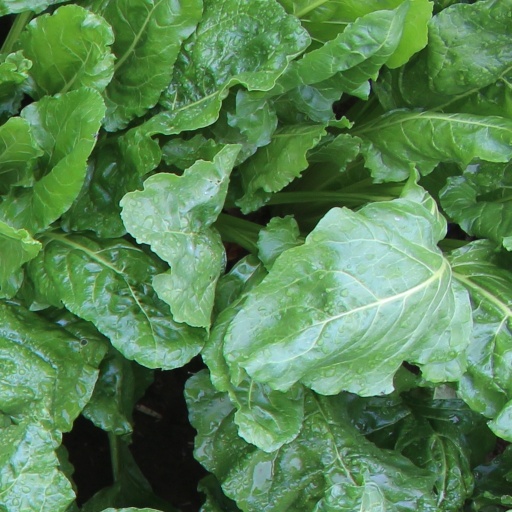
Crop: sugar beet